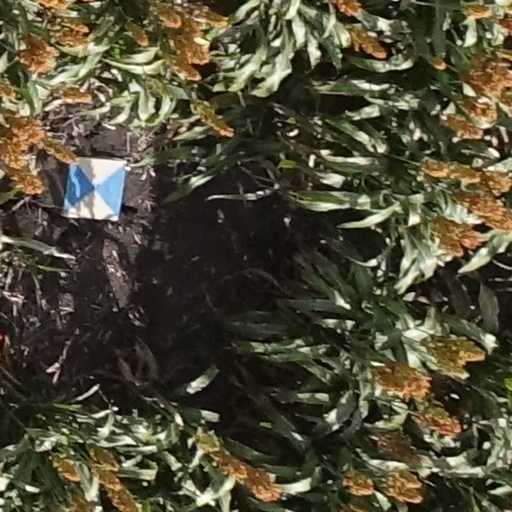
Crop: sorghum